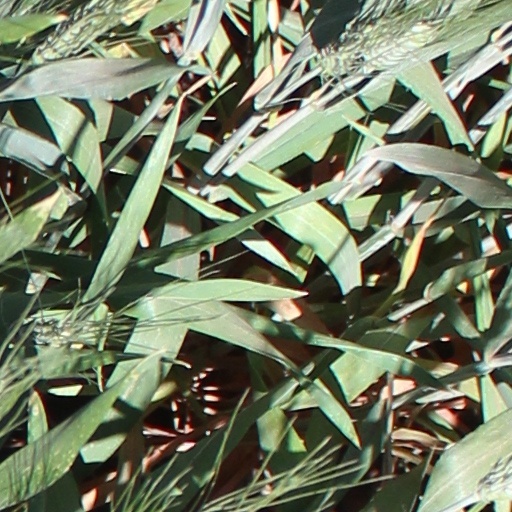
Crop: wheat